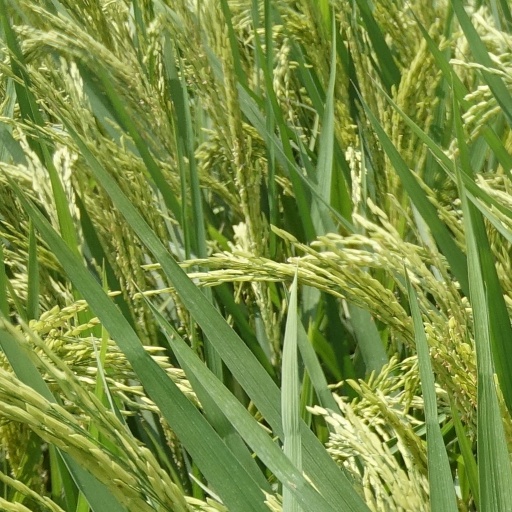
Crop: rice